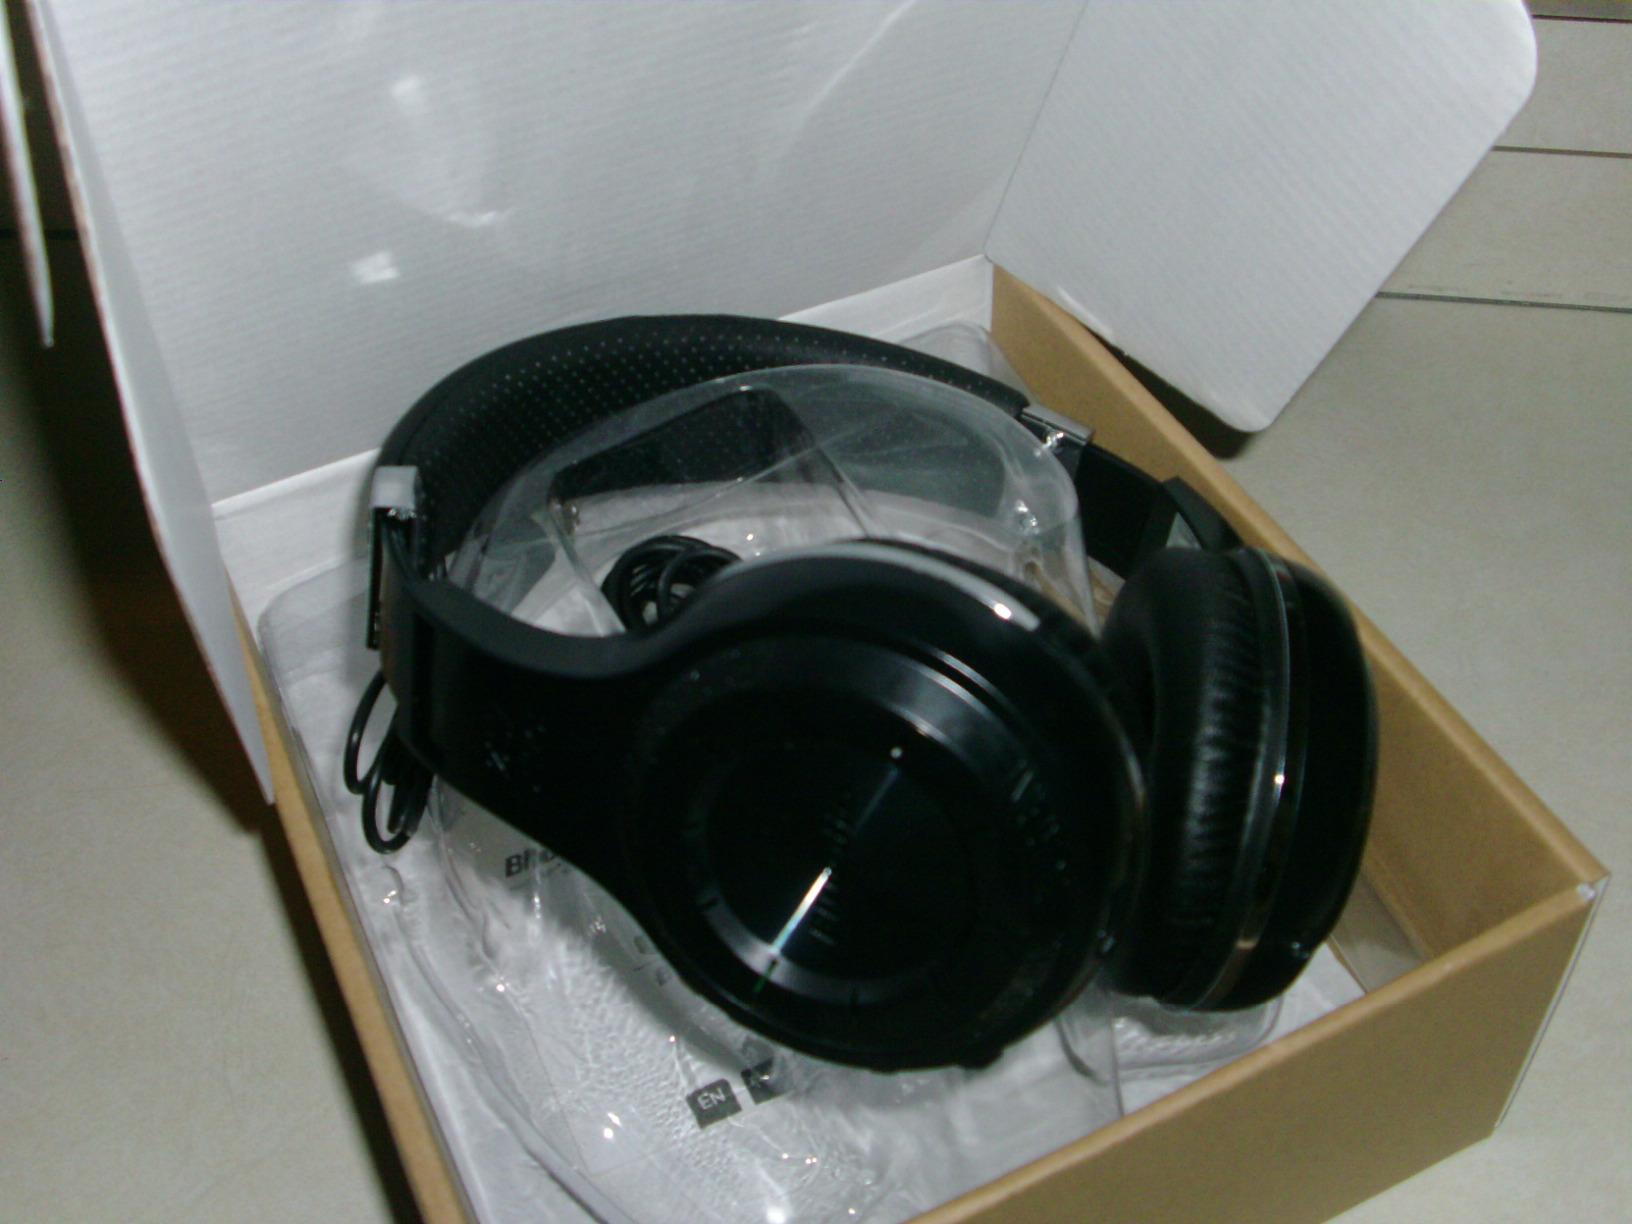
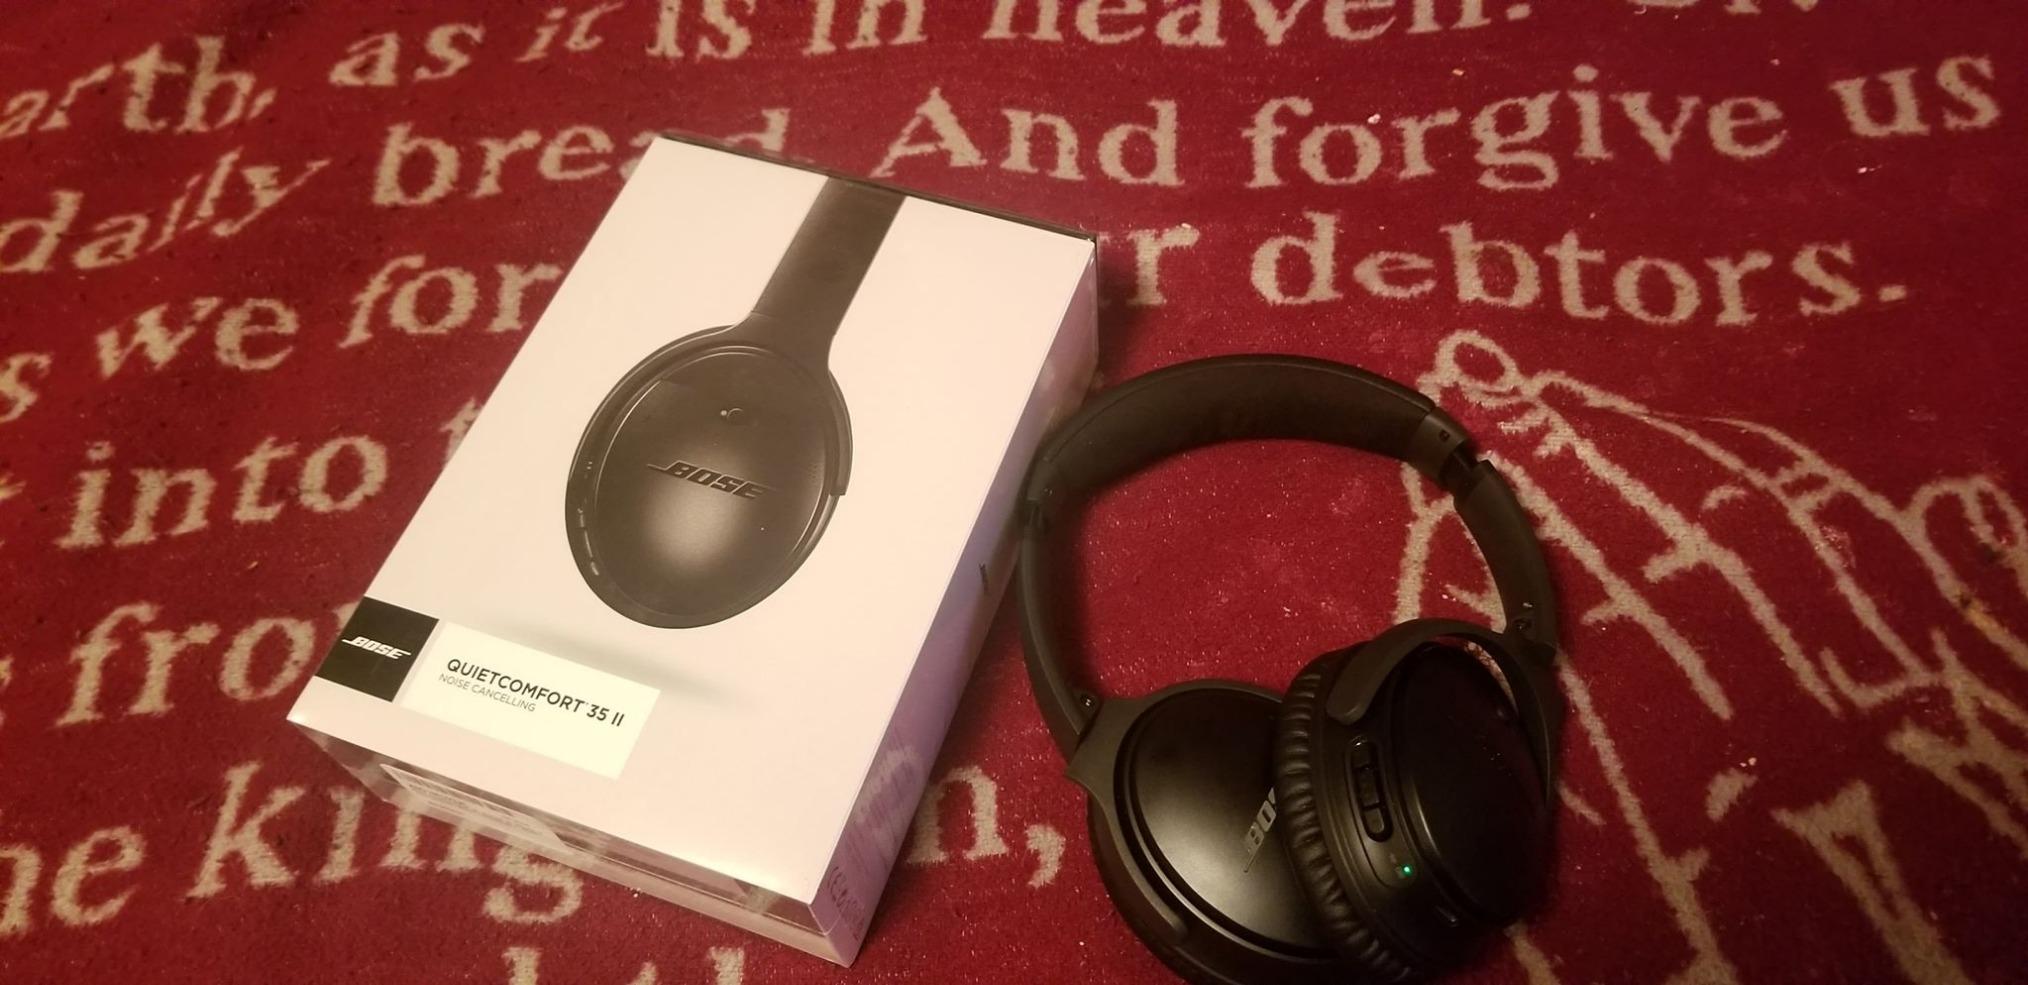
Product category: headphones
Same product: no